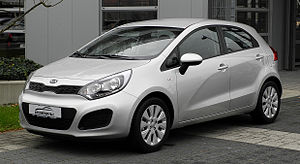
Kia Rio / Rio (type UB, 2011−2016)
Kia Rio hatchback (2011−)
Kia Rio er en personbilsmodel produceret af Kia Motors siden efteråret 1999. Modellen kom til Danmark i 2001.